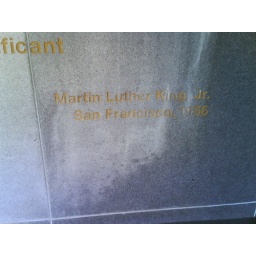
...Martin Luther King (etched in to the stone walls in Buena Yerba Gardens)